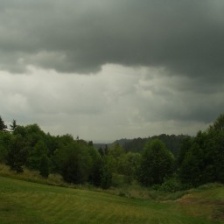
Cloud type: Nimbostratus